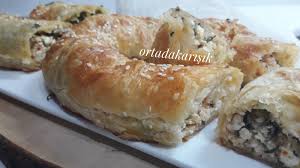
Label: borek_with_cheese